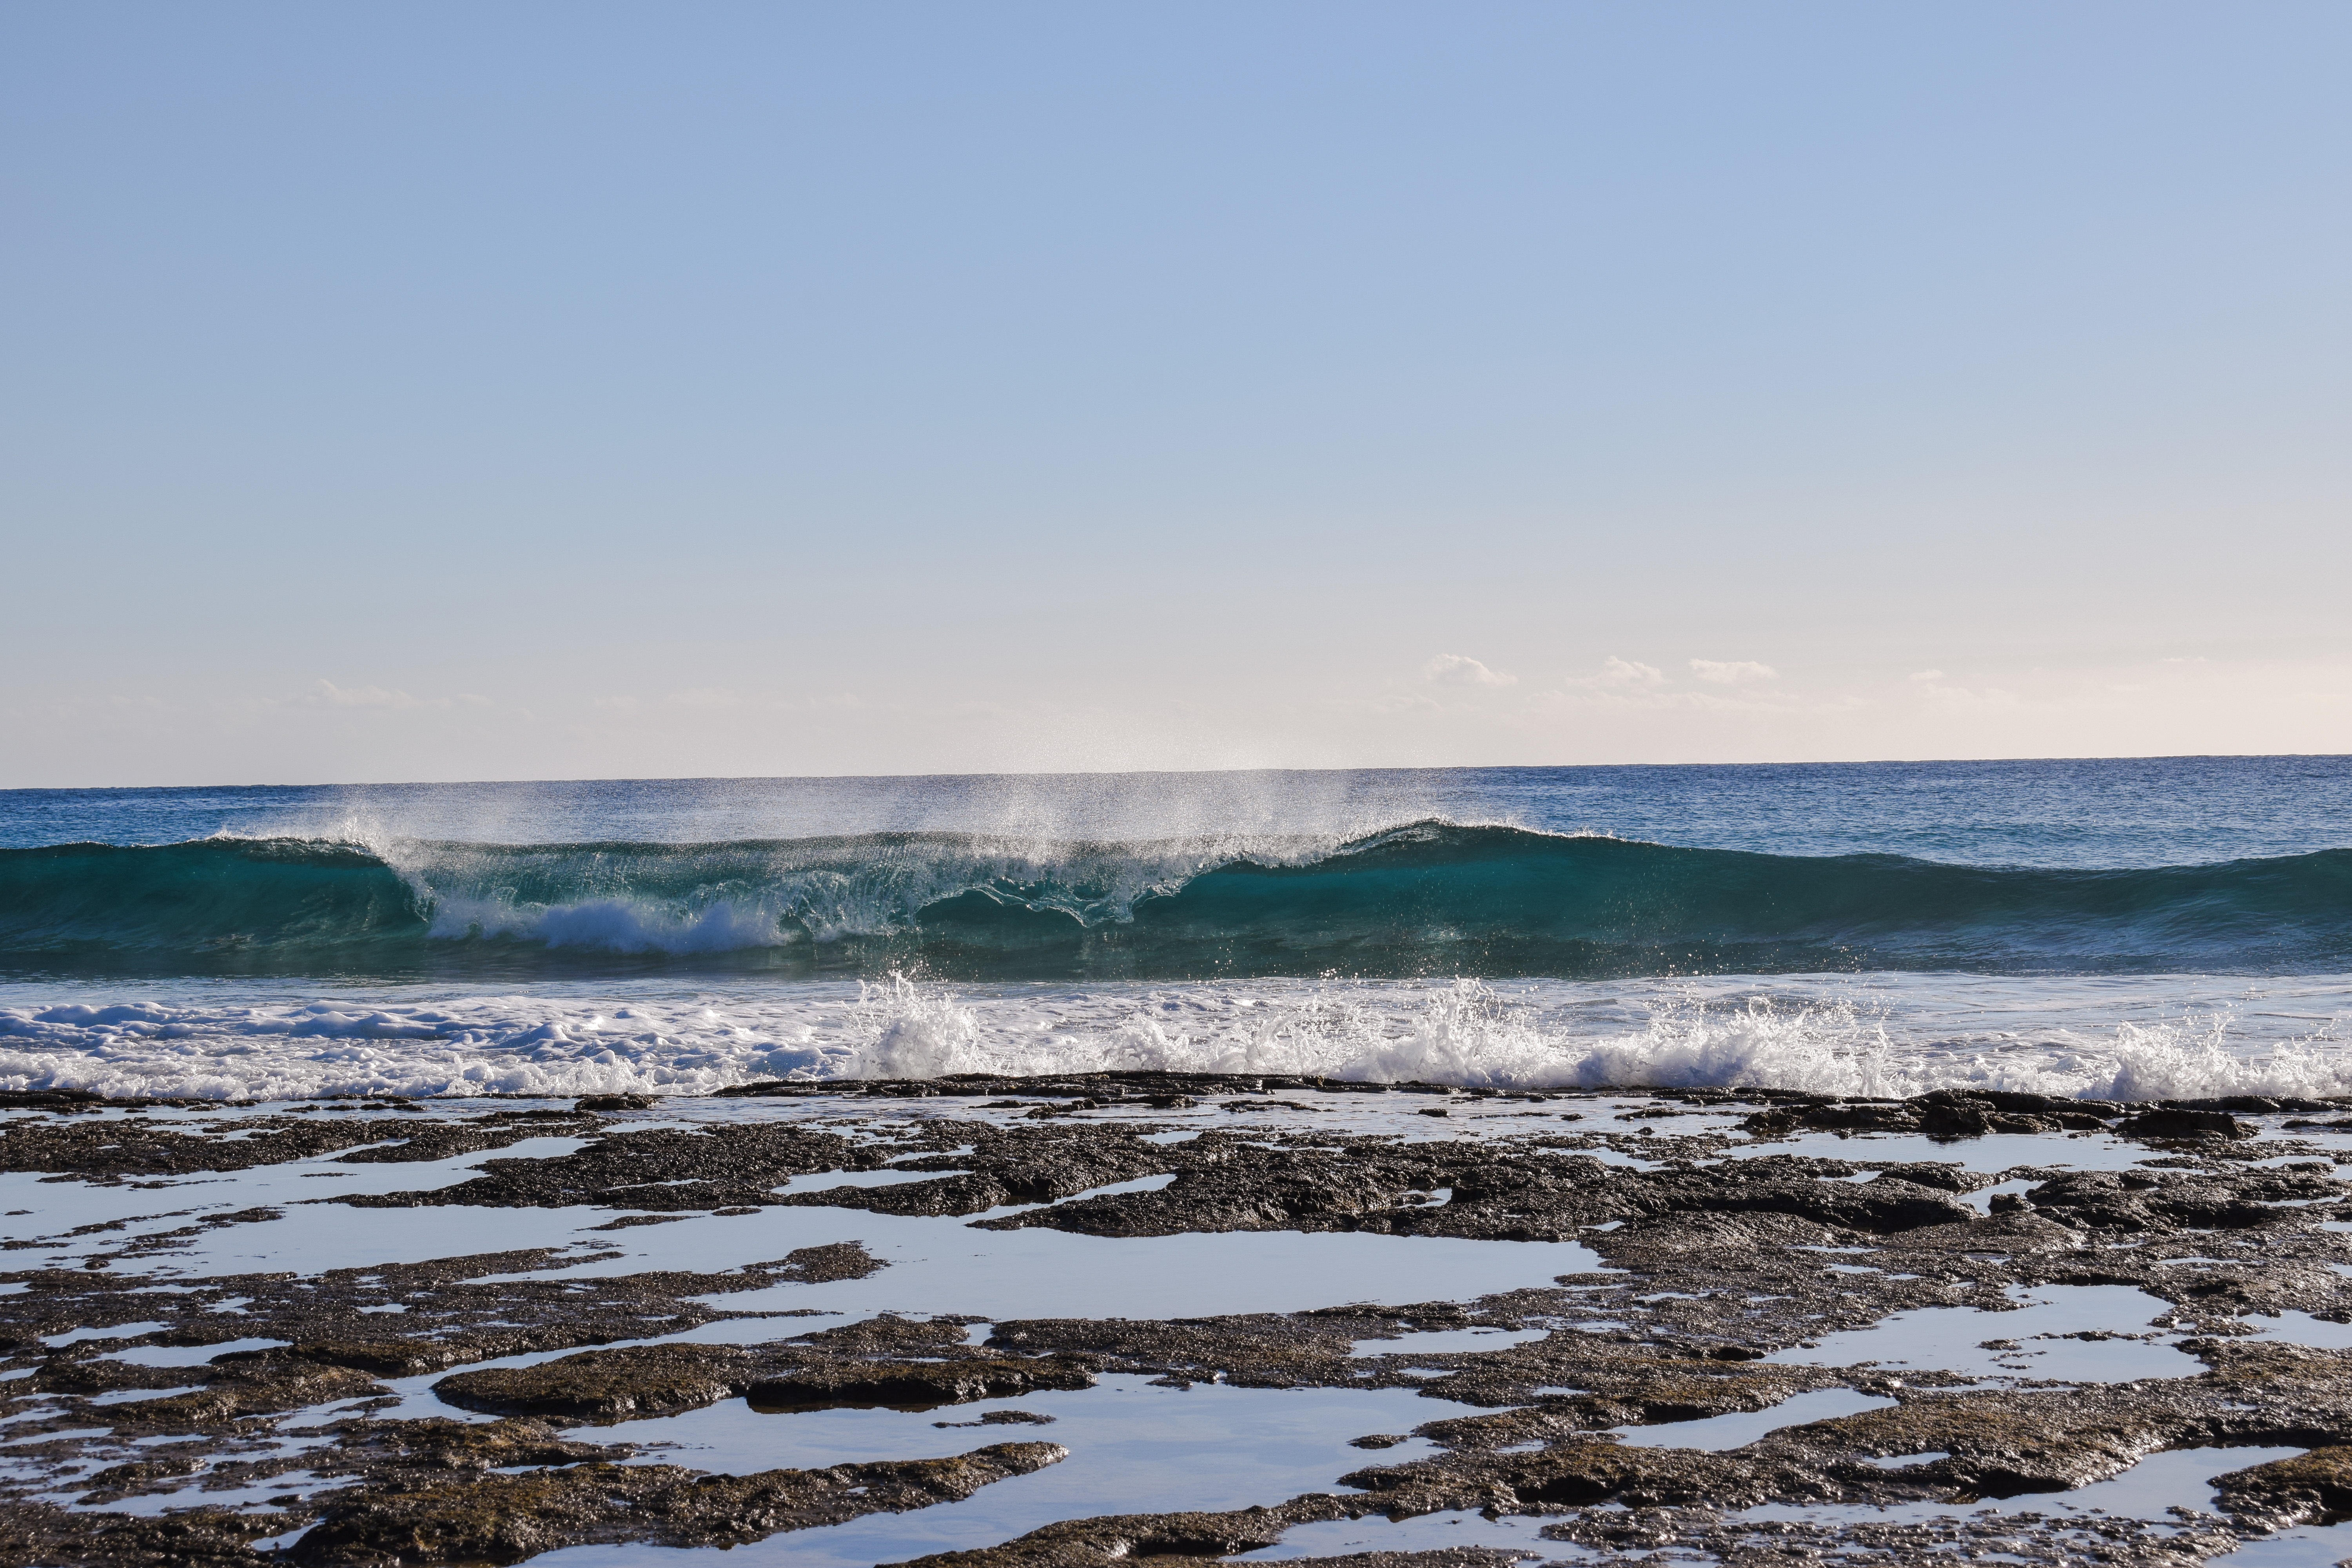
beach, sea, coast, water, nature, sand, rock, ocean, horizon, shore, wave, foam, splash, spray, blue, body of water, smashing, wind wave